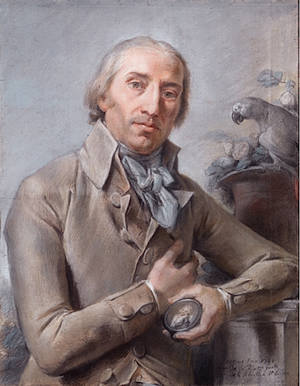
Jean-Bernard Restout, né le 22 février 1732 à Paris où il est mort le 18 juillet 1797, est un peintre et un aquafortiste français.